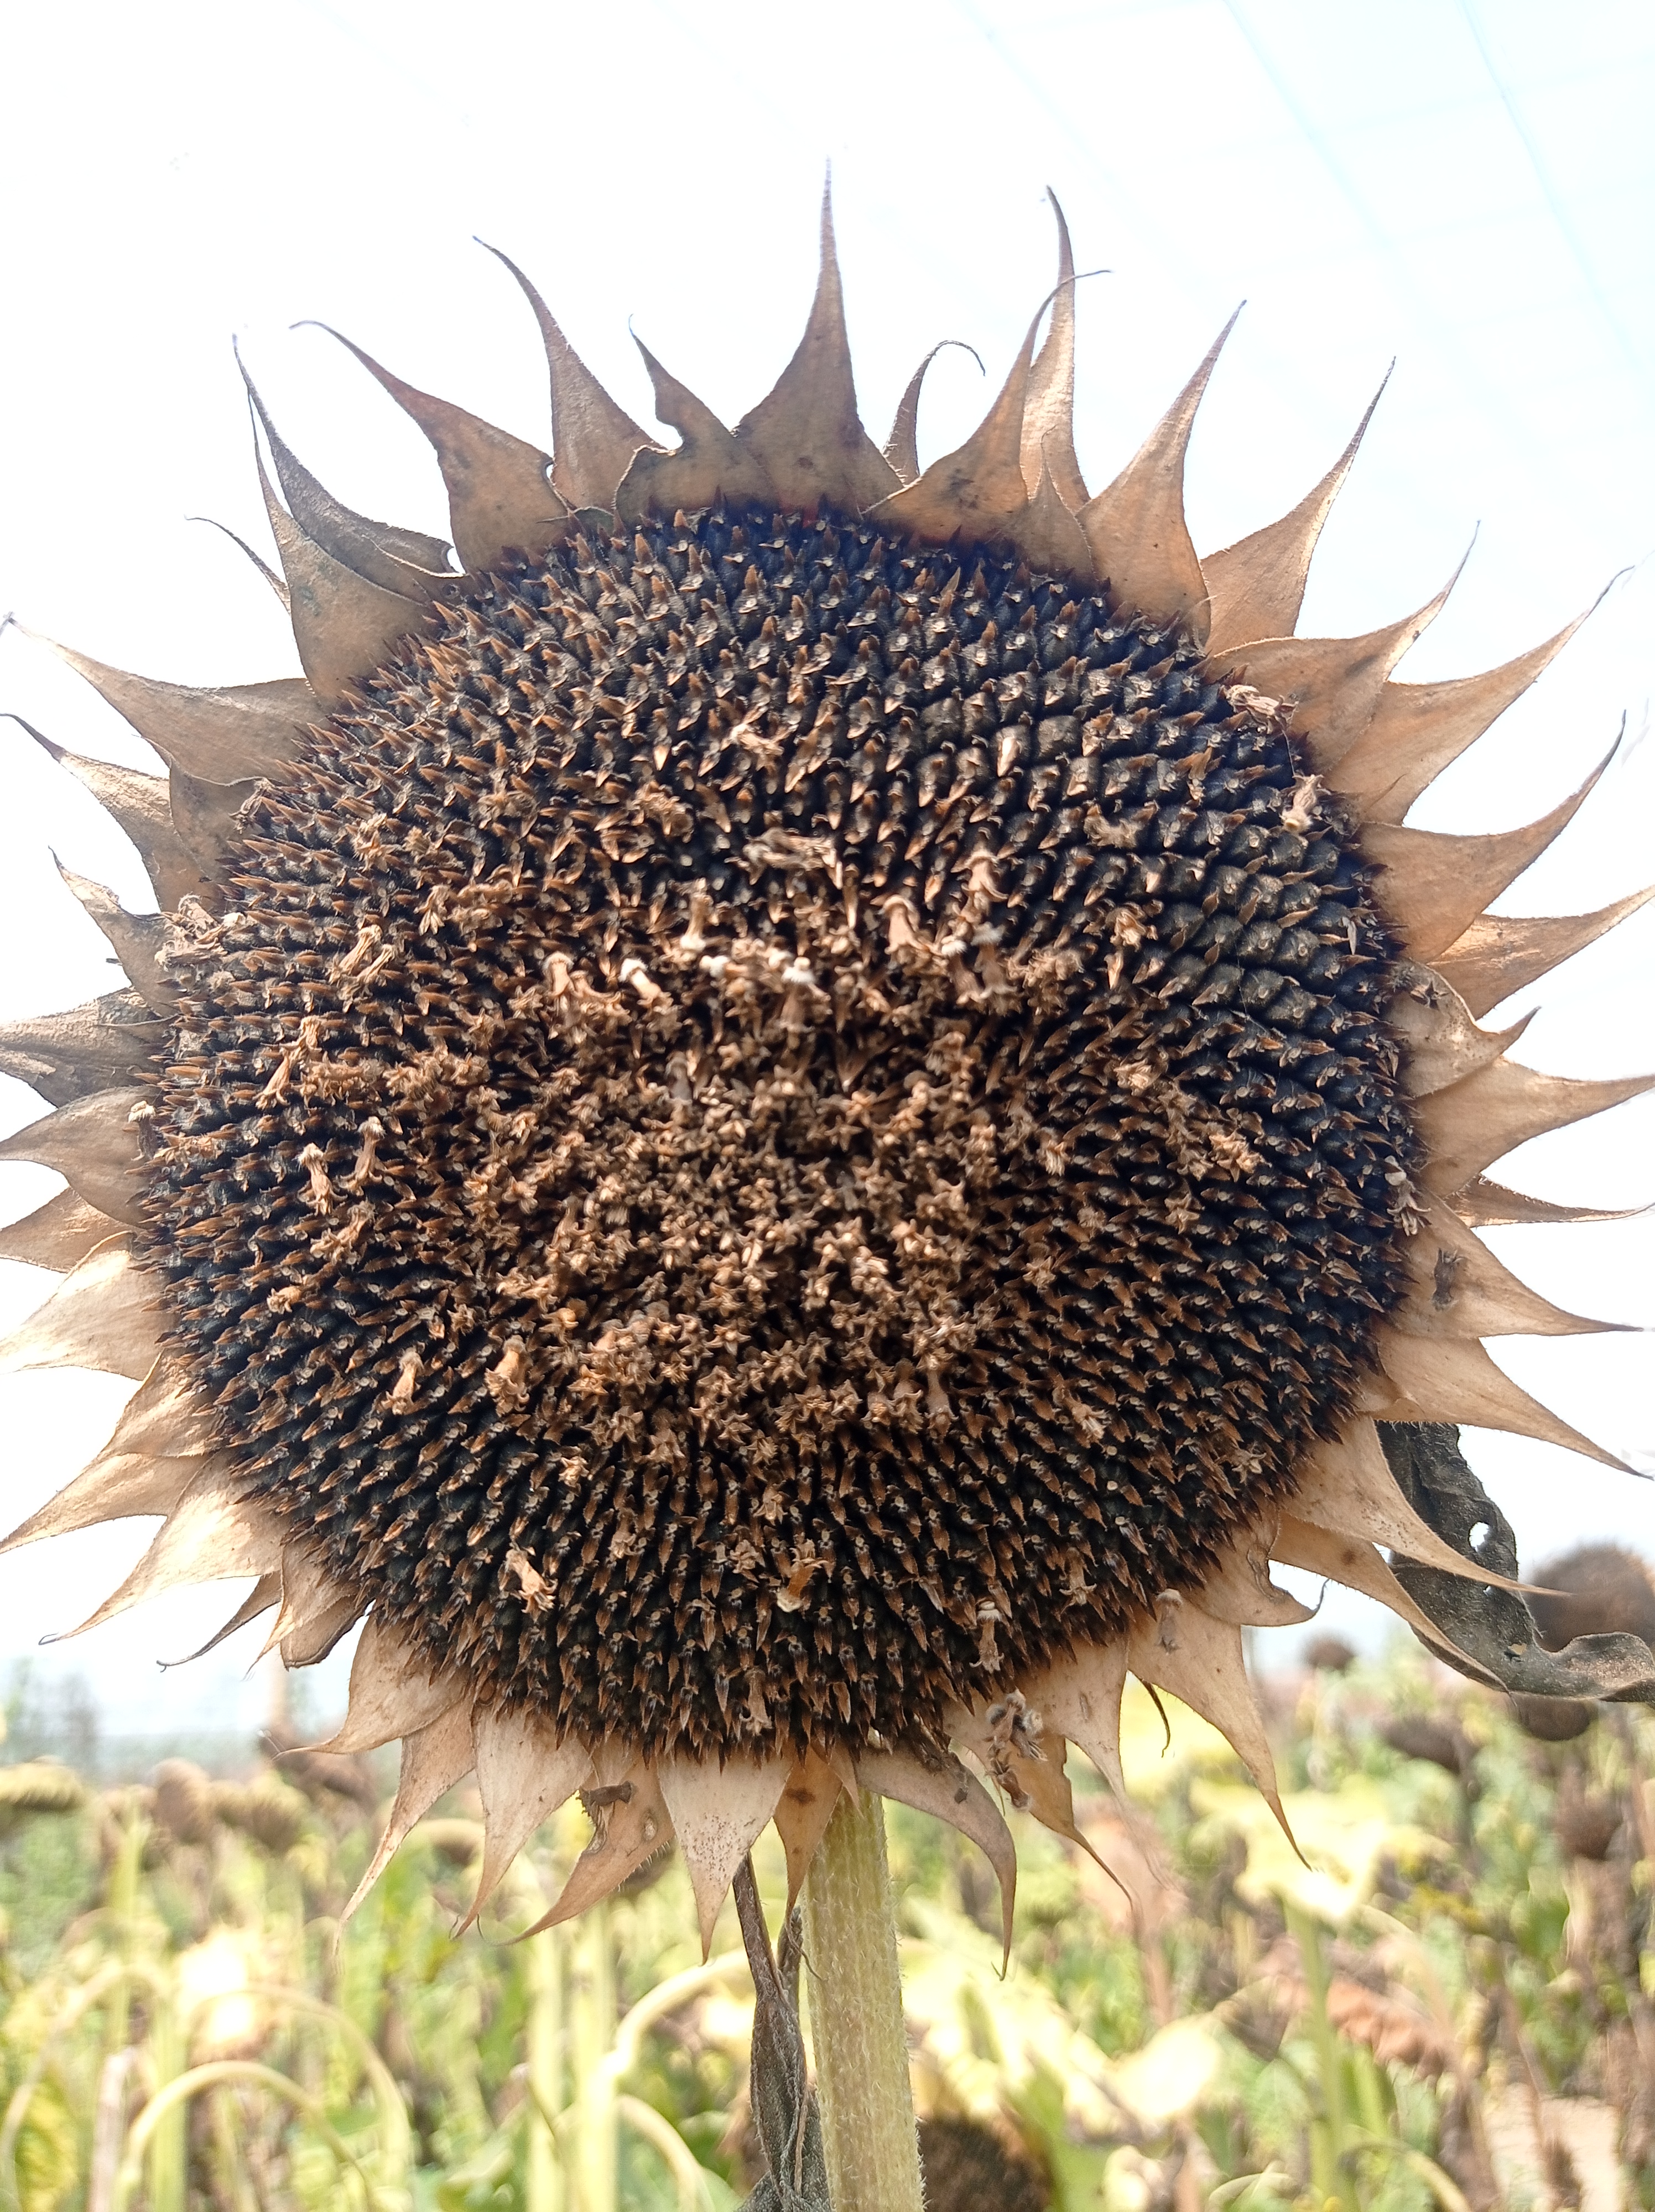
Label: Gray_mold